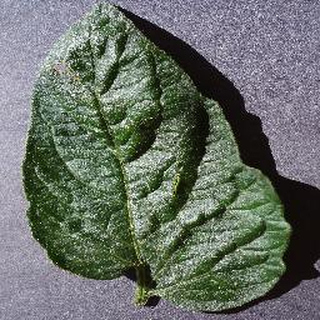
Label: healthy_tomato